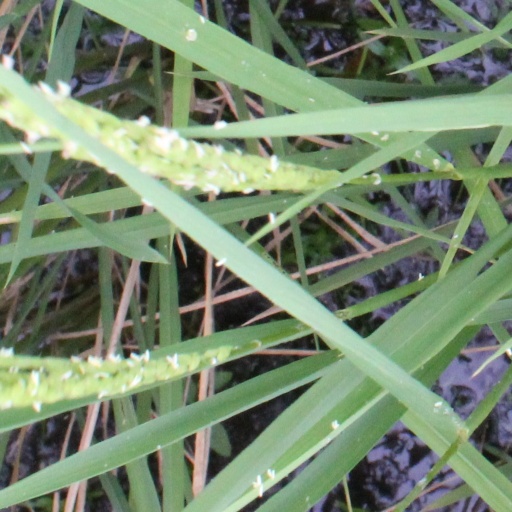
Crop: rice